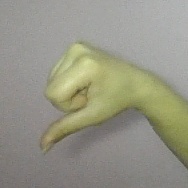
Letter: waw